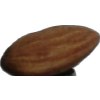
Label: almonds